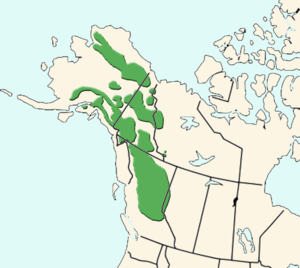
Carte de répartition du mouflon de Dall en Amérique du Nord
Le mouflon de Dall, est une espèce de mammifères de la famille des Bovidae. Il s'agit d'un mouflon, ou mouton sauvage, des régions montagneuses du nord-ouest de l'Amérique du Nord, allant du blanc au brun ardoise et ayant des cornes recourbées d'un brun jaunâtres.
Les Ovins sont un genre de mammifères appartenant à la grande famille des Bovidae. Ce genre comprend les moutons et mouflons et compte de une à sept espèces selon les auteurs.